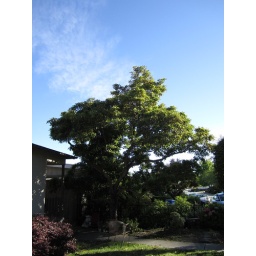
I love trees by the way, and I liked the way the shape of my tree looked, and the clouds behind it.